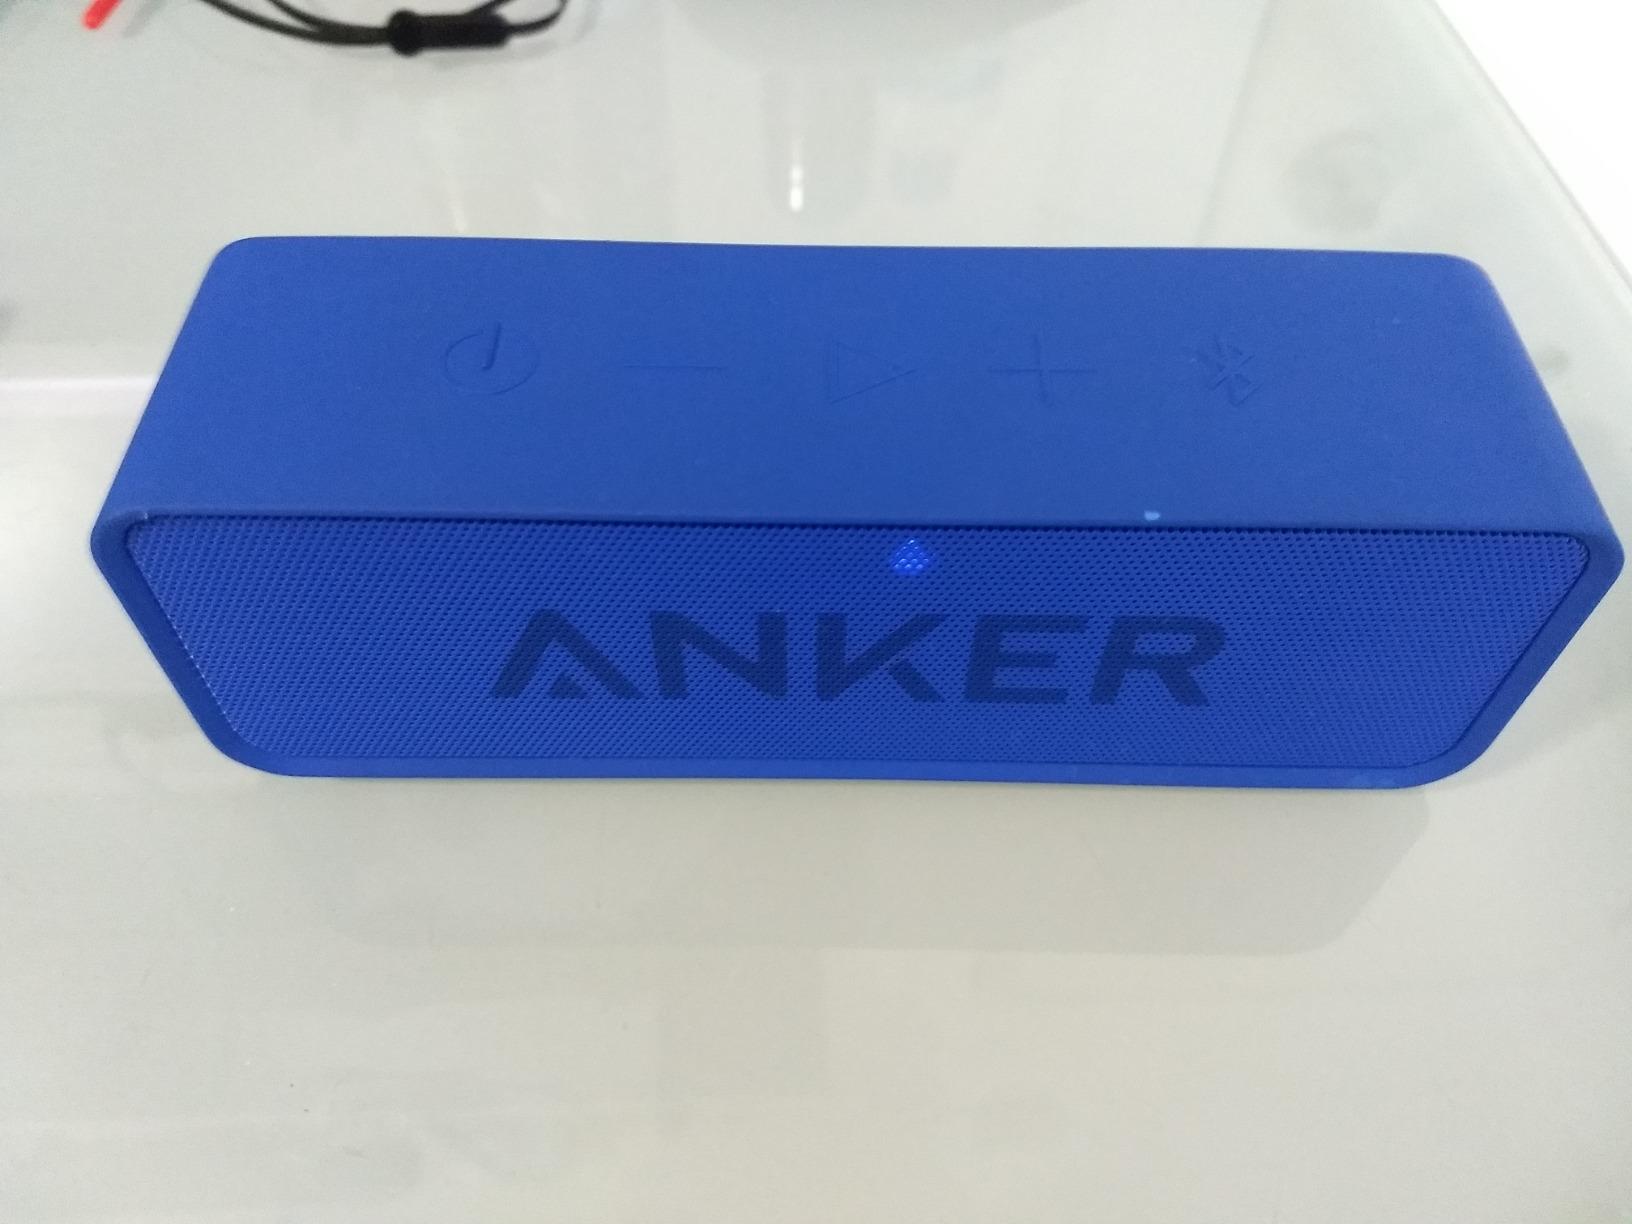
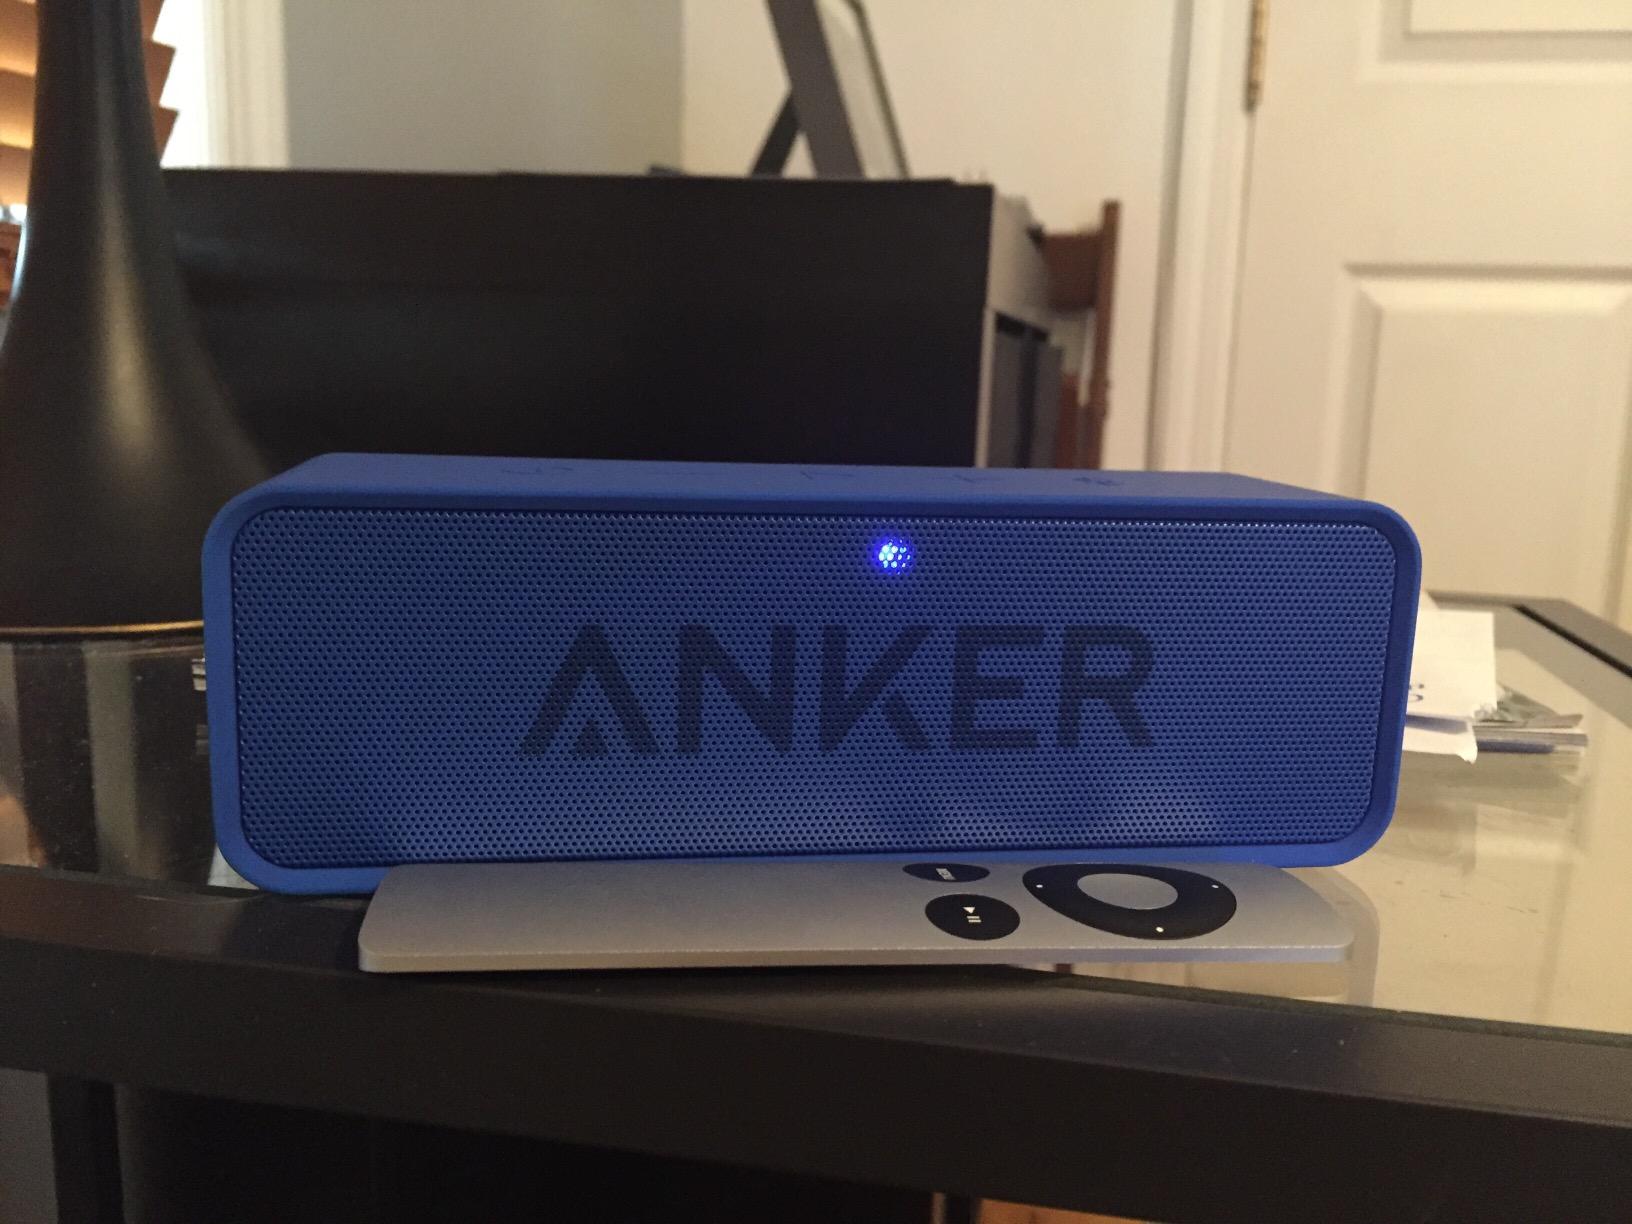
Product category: speaker
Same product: yes